City centre

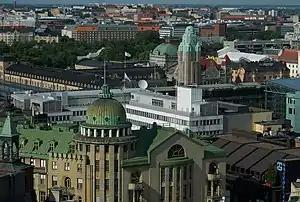
Kluuvi, a city centre of Helsinki, Finland

A city centre, also known as an urban core, is the commercial, cultural and often the historical, political, and geographic heart of a city. The term "city centre" is primarily used in British English, and closely equivalent terms that exist in other languages, such as "" in French, in German, or "shìzhōngxīn" in Chinese. In the United States, the term "downtown" is generally used, though a few cities, like Philadelphia, use the term "Center City" or "City Center".